Docking station

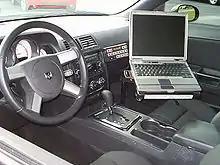
Vehicle dock with Dell laptop

Mobile docking stations, also sometimes referred to as vehicle mounts, provide stable platforms for notebook, laptop and tablet operation in vehicles. Many industries have adopted mobile computing and hence operators wish to have their vehicles fully equipped as mobile field offices, commonly referred to as mobile offices. organizations use mobile docking stations in sectors such as (for example): enforcement, electricity, telecommunications, the military, emergency medical services, fire, construction, insurance, real-estate, agriculture, oil, gas, transportation, warehousing, food-distribution, surveying, and landscaping.